Frick Fine Arts Building

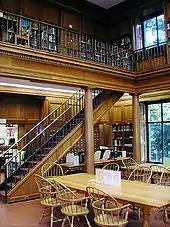
The Frick Fine Arts Library

The Nicholas Lochoff Cloister is a main feature of the Frick Fine Arts Building. Its large paintings of Italian masterpieces are scale reproductions that were commissioned in 1911 from Nicholas Lochoff by the Moscow Museum of Fine Arts (now the Pushkin Museum of Fine Arts). Lochoff worked slowly and carefully. Only a few paintings were completed and sent back to Russia by the Russian Revolution of 1917. Lochoff, unable to return because of new communist regime, felt compelled to sell off the paintings. Buyers included Harvard University and the Frick Art Reference Library in New York. Miss Frick acquired the entire collection, however, after Lochoff's death, with the help of art critic Bernard Berenson. In 2003, the paintings were cleaned and restored by Christine Daulton. Also in the gallery are noted Carrara marble reproductions of 14th century Annunciation figures by sculptor Alceo Dossena.